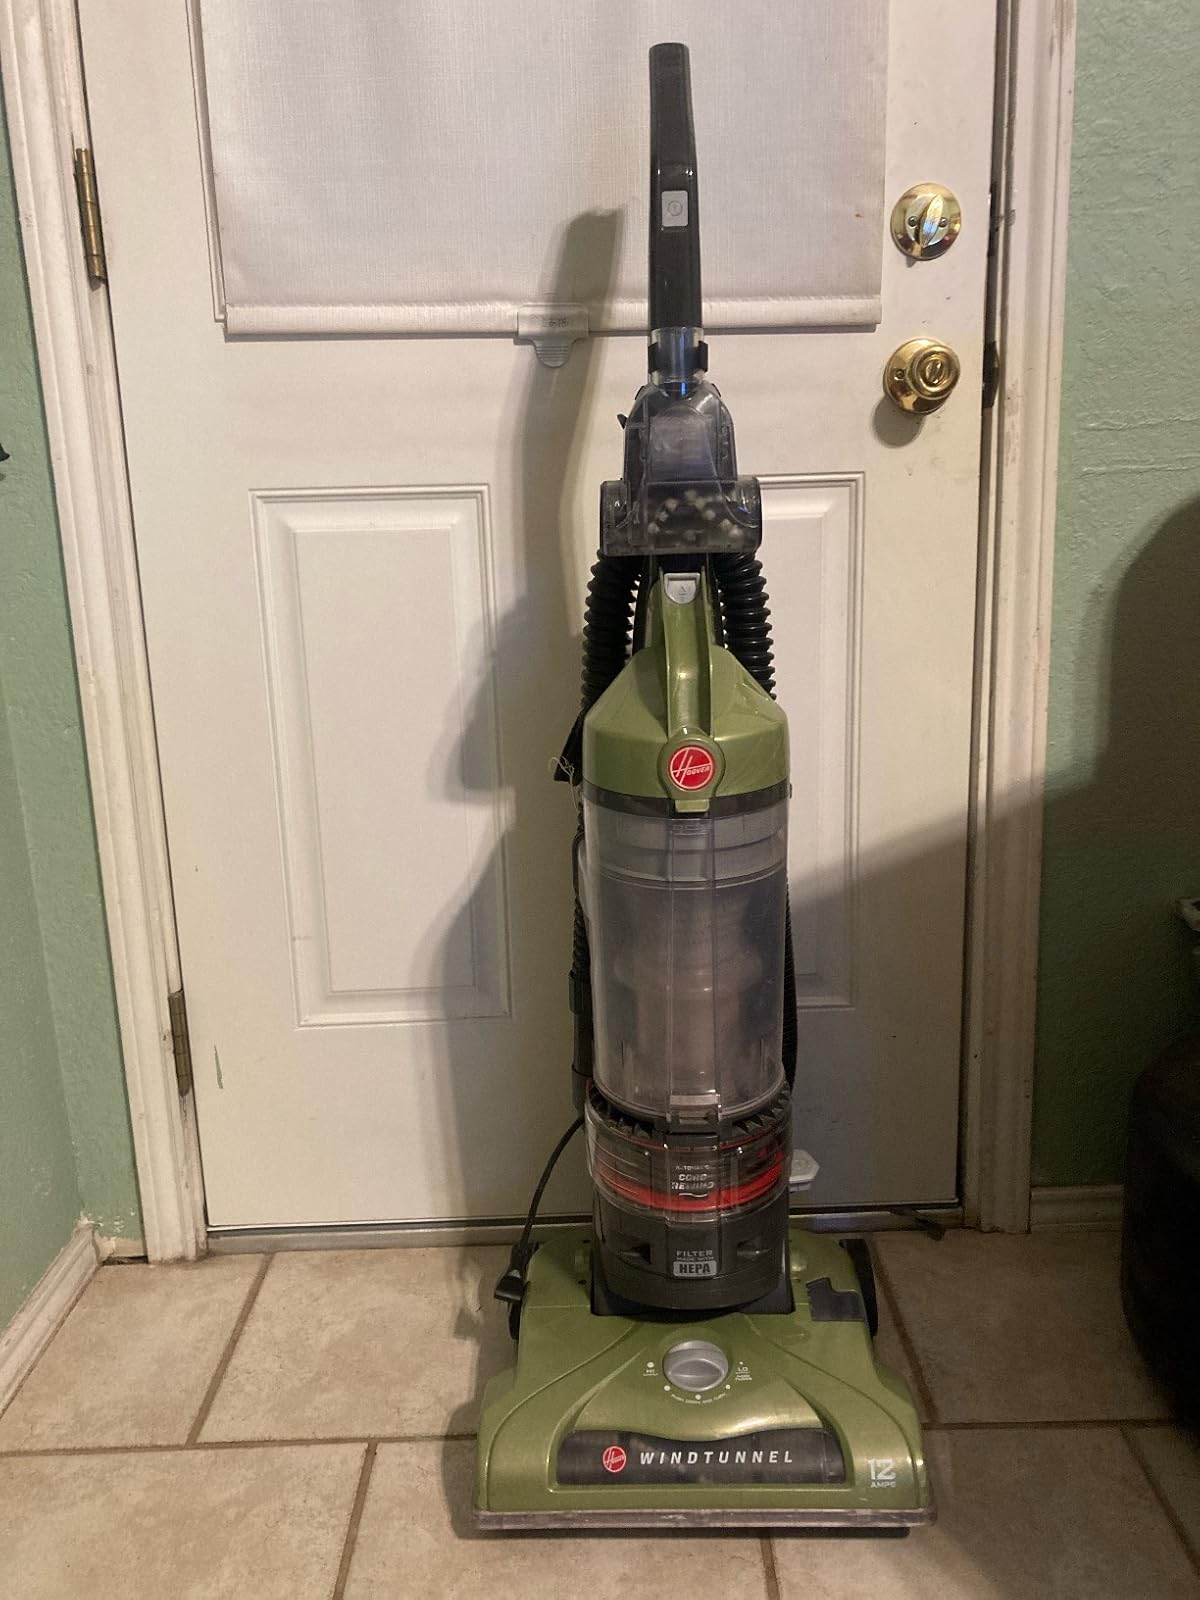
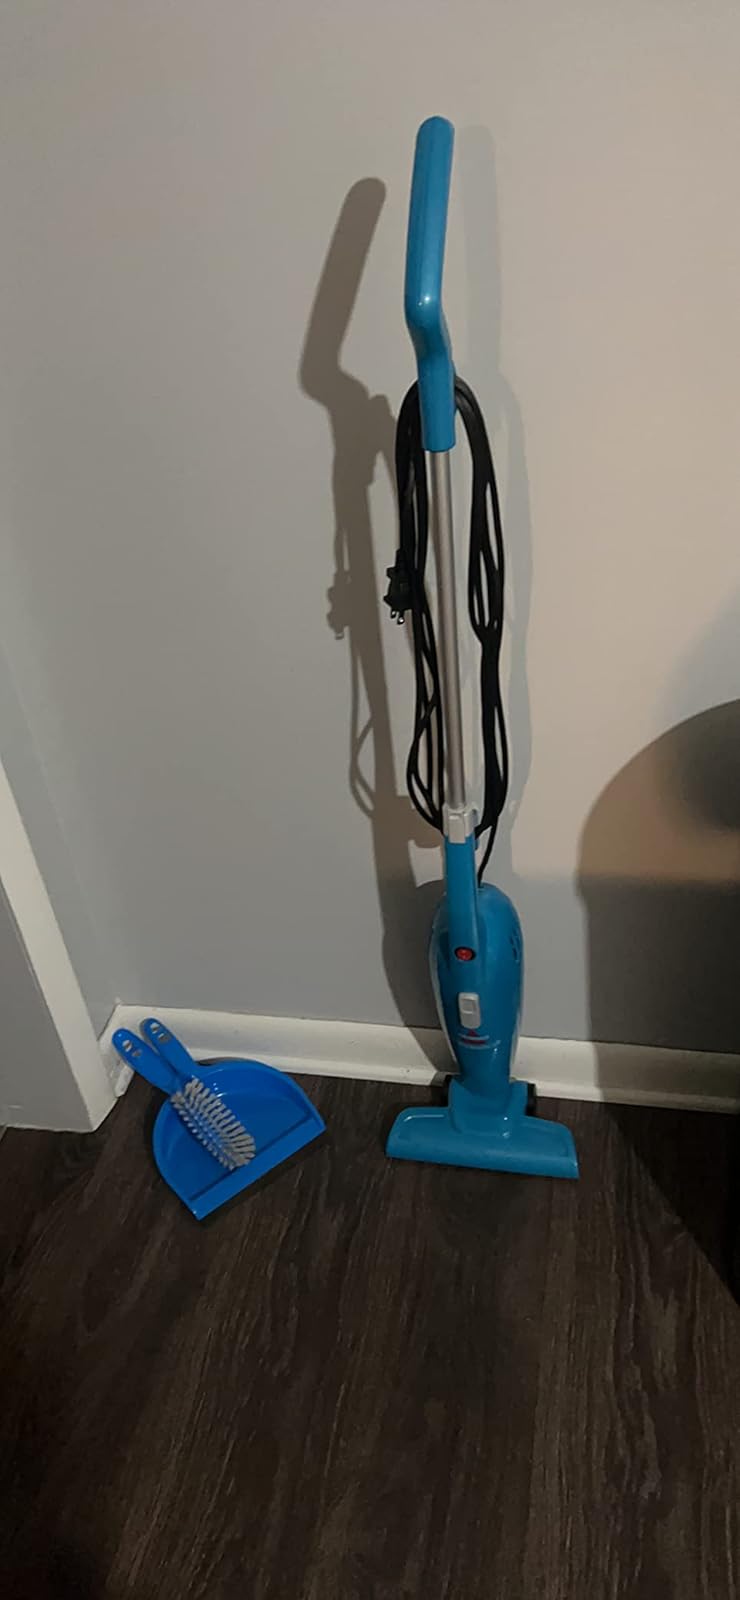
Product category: items_vacuum
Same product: no